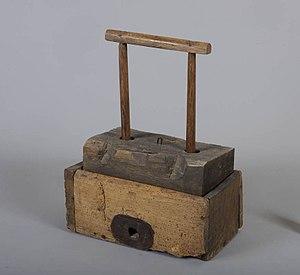
Le piégeage est une forme de chasse dite passive. Il se pratique à l'aide de dispositifs destinés à capturer ou tuer les animaux en l'absence du chasseur. Il vise la capture de l'animal pour la consommation, la domestication ou pour l'élimination d'espèces nuisibles. Chaque fois, le dispositif est adapté à la taille et au comportement de l'animal à piéger, donnant la grande variété décrite ci-après.